Toronto Transit Commission incidents

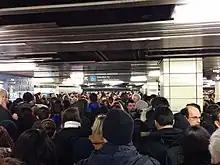
Bloor–Yonge station during a service disruption on Line 1 Yonge–University

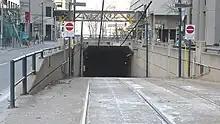
Streetcar portal leading to Queens Quay station in 2009 prior to the installation of bar gates in October 2018

This article lists major incidents of the Toronto Transit Commission (TTC) since 1954, such as accidents and other notable unplanned events.